Everglades National Park

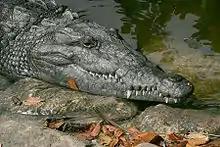
The American crocodile has notable differences from the alligator. Habitat destruction and vehicle collisions are some of the largest threats it experiences.

The Central and Southern Florida Flood Control Project (C&SF) was authorized by Congress to construct more than one thousand miles of canals and flood control structures across South Florida. The C&SF, run by the U.S. Army Corps of Engineers, established an agricultural area directly south of Lake Okeechobee, and three water conservation areas, all bordered by canals that diverted excess water either to urban areas or into the Atlantic Ocean, Gulf of Mexico or Florida Bay. South of these manmade regions was Everglades National Park, which had been effectively cut off from its water supply. By the 1960s, the park was visibly suffering. The C&SF was directed to provide enough water to sustain the park; it did not follow through. A proposed airport that would have dire environmental effects on Everglades National Park became the center of a battle that helped to initiate the environmental movement into local and national politics. The airport proposal was eventually abandoned, and in 1972 a bill was introduced to curb development in South Florida and ensure the national park would receive the amount of water it needed. Efforts turned to repairing the damage wrought by decades of mismanagement: the Army Corps of Engineers changed its focus in 1990 from constructing dams and canals to constructing "purely environmental projects".